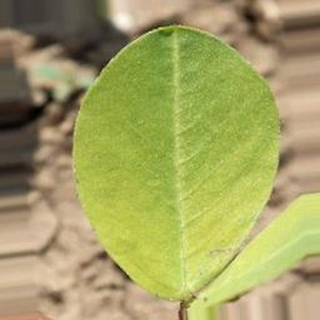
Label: groundnut_nutrition_deficiency